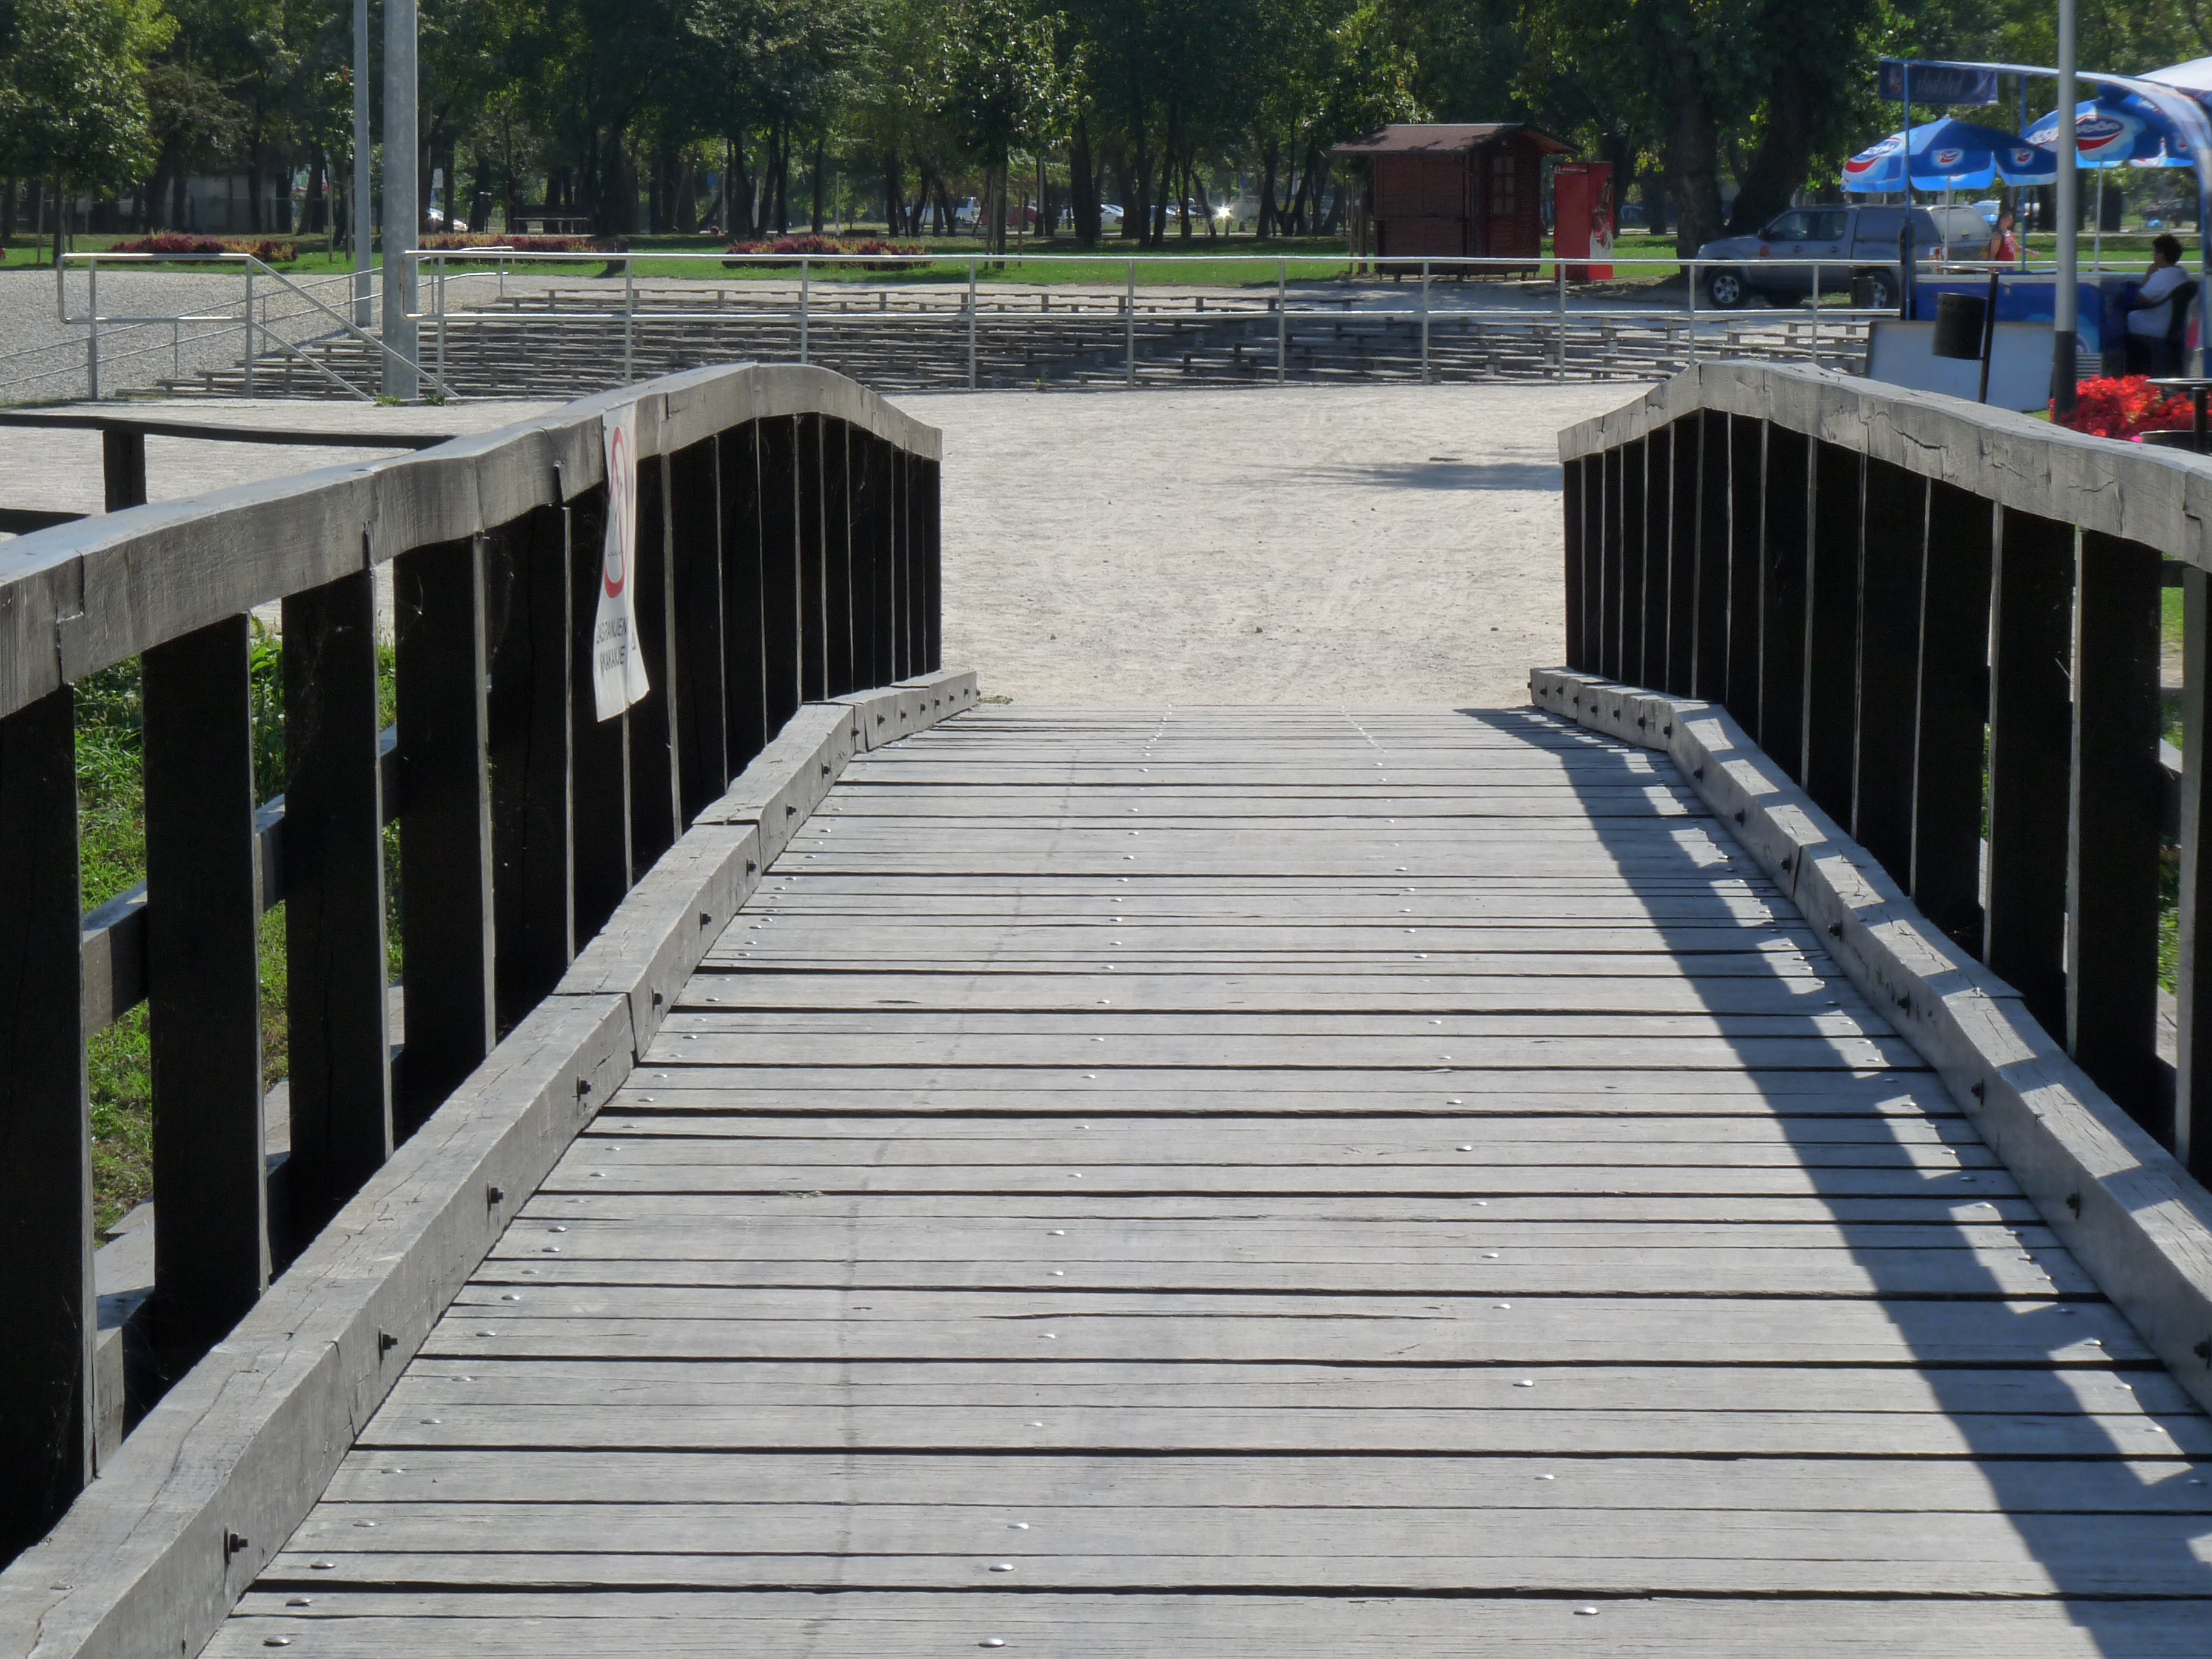
landscape, boardwalk, bridge, lake, building, walkway, travel, park, landmark, lane, waterway, outdoors, road surface, nonbuilding structure, outdoor structure